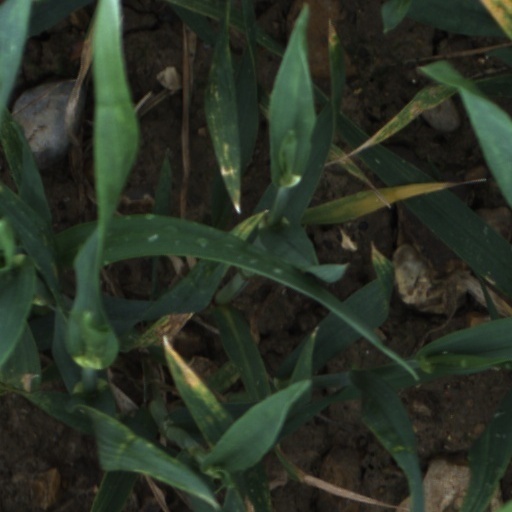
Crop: wheat